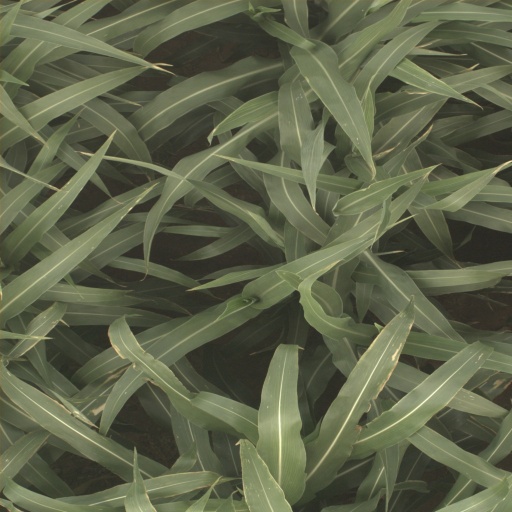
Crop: sorghum